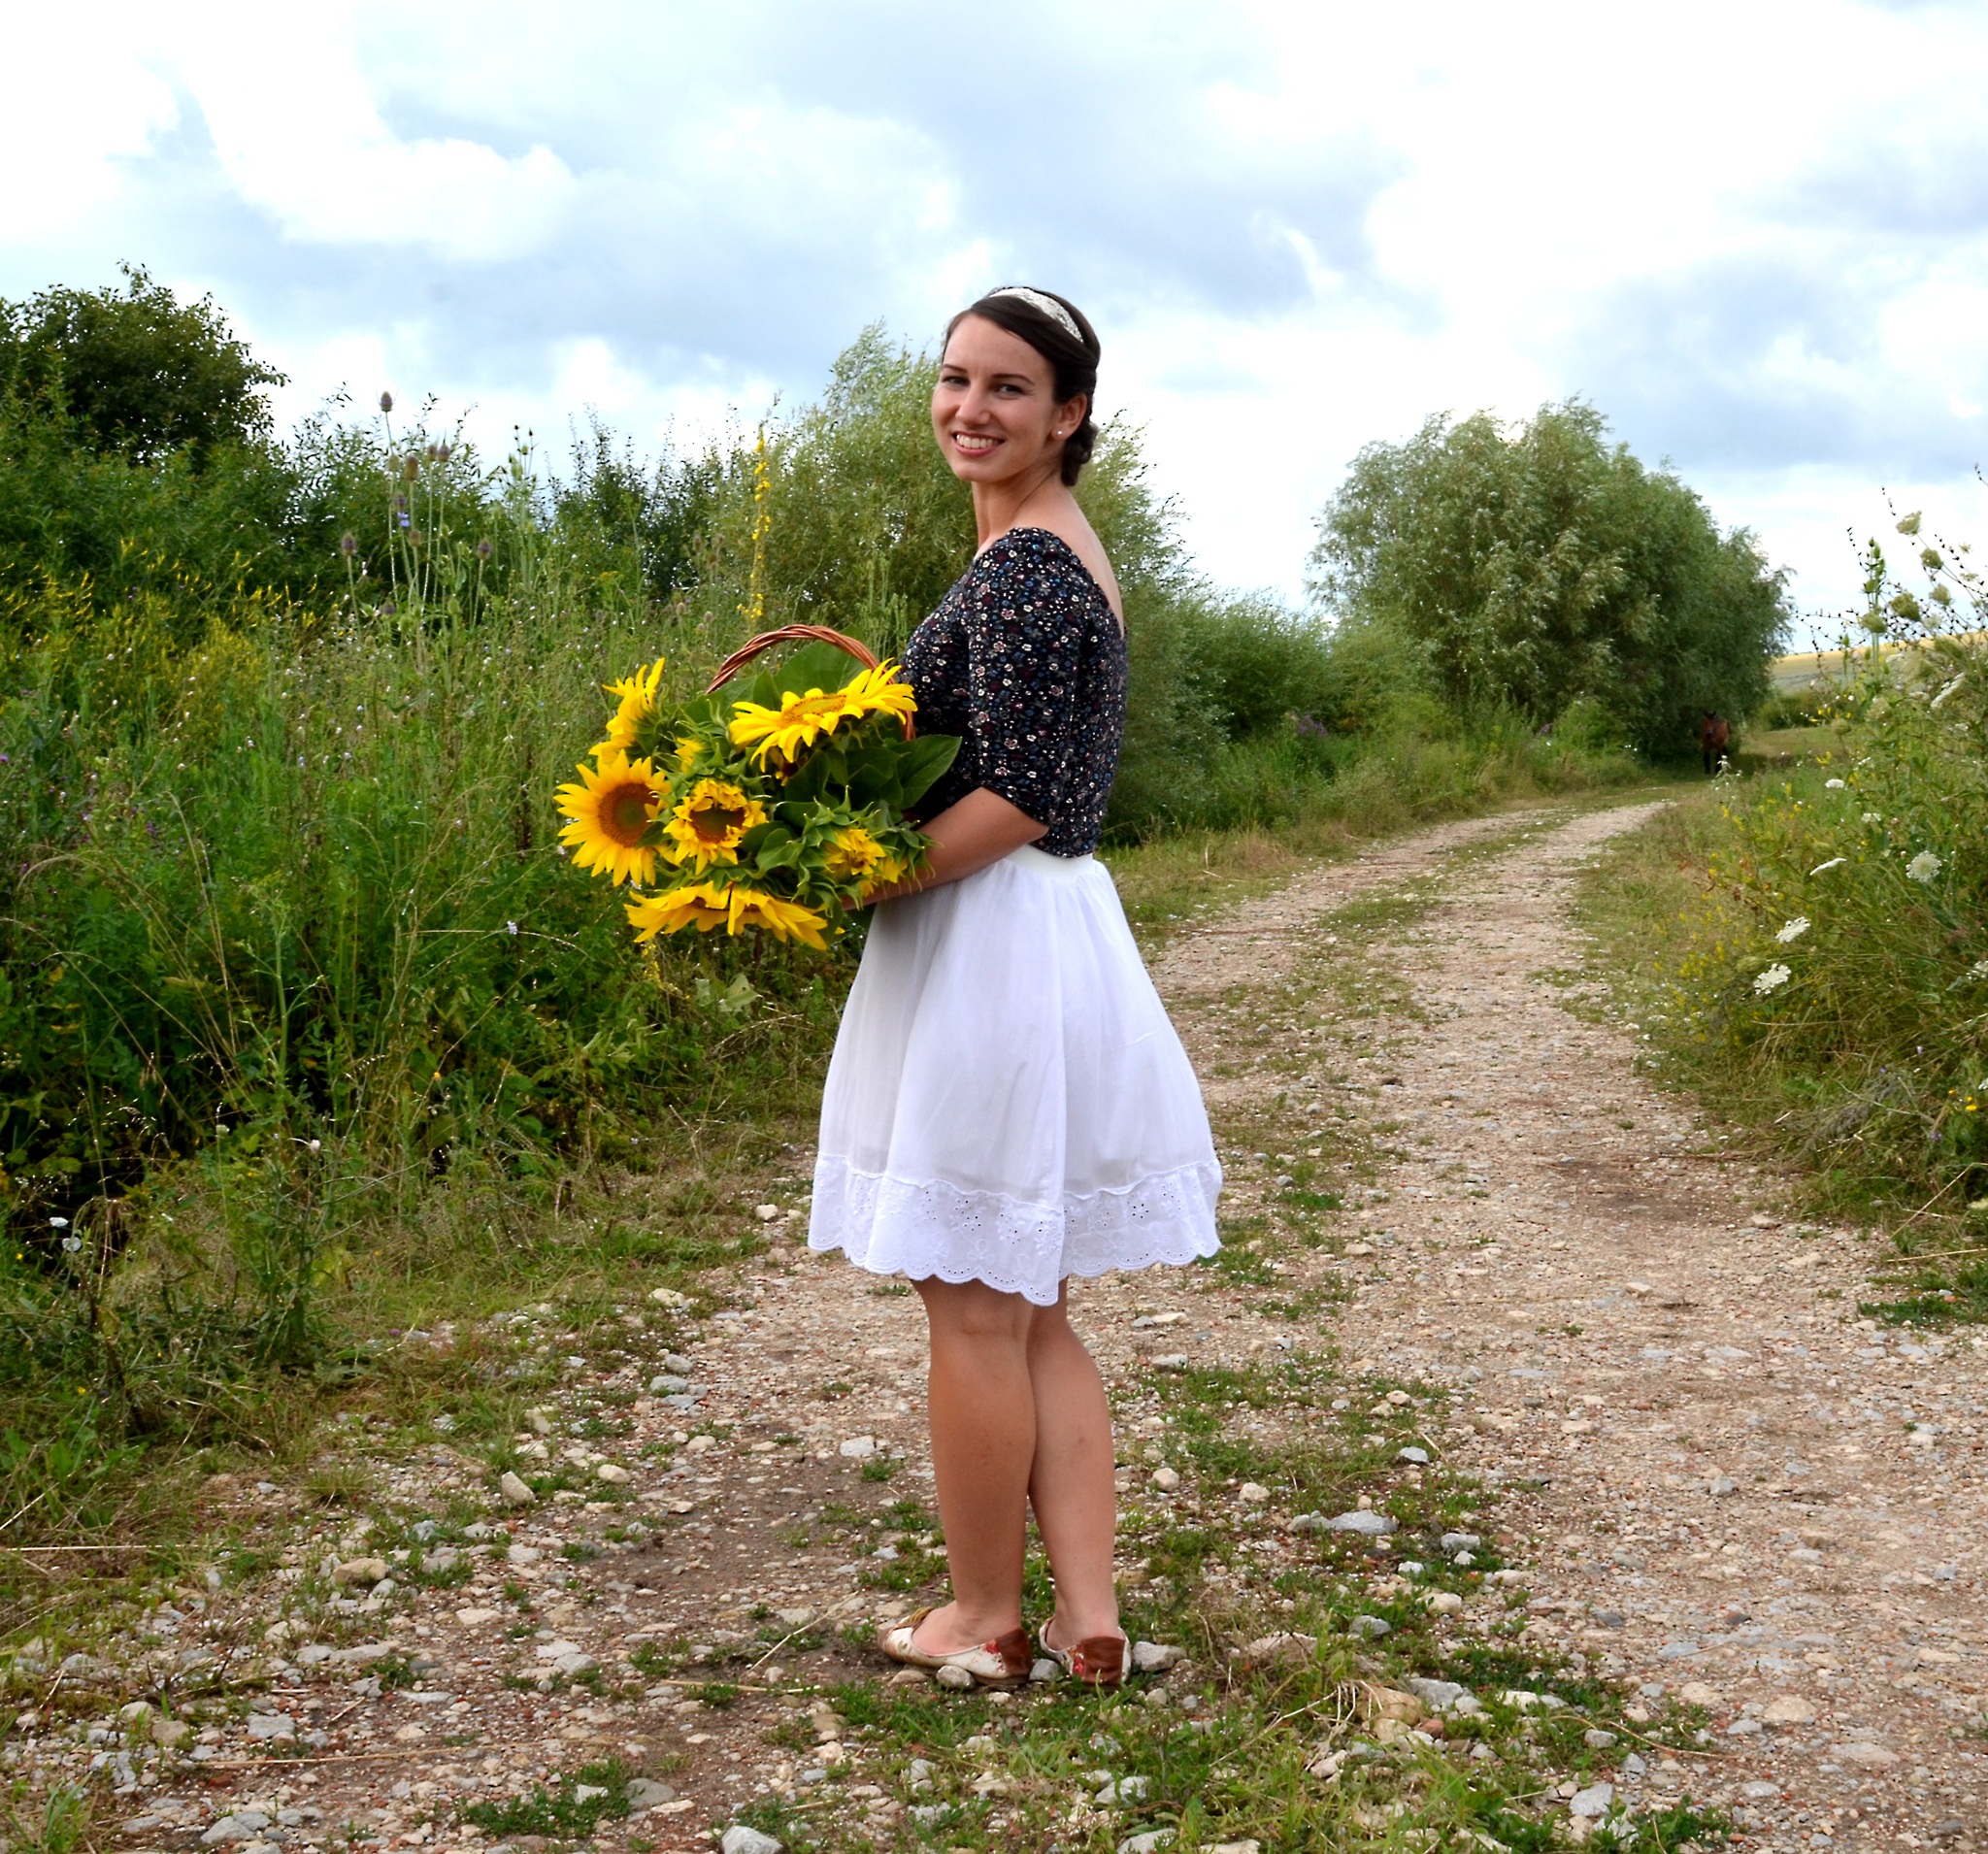
people, woman, meadow, flower, summer, spring, child, agriculture, bride, sunflower, flowers, dress, lovely, nice, pretty, woodland, young girl, young lady